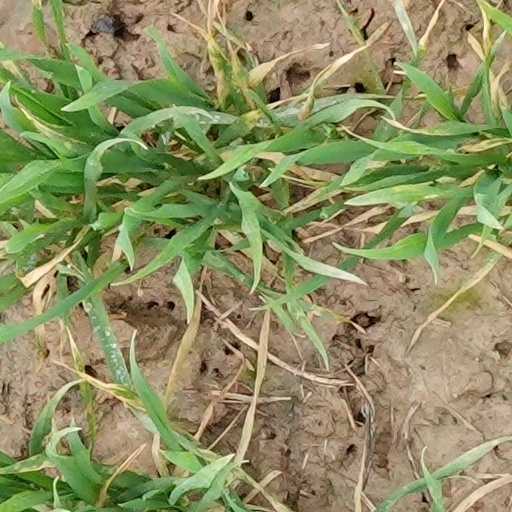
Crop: wheat